St Mary's Church, Islington

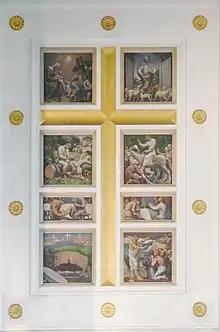
Main-altar reredos mural by Brian Thomas

The church was rebuilt following an appeal by the incumbent, The Revd Hugh Gough, and dedicated in 1956 when Maurice Wood was vicar. The partnership of John Seely and Paul Paget produced an ambitious design that attempted to create a space suitable for a "renaissance of evangelical worship".